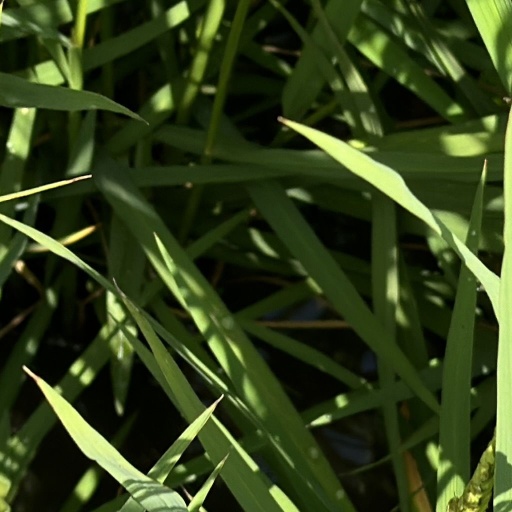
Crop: rice